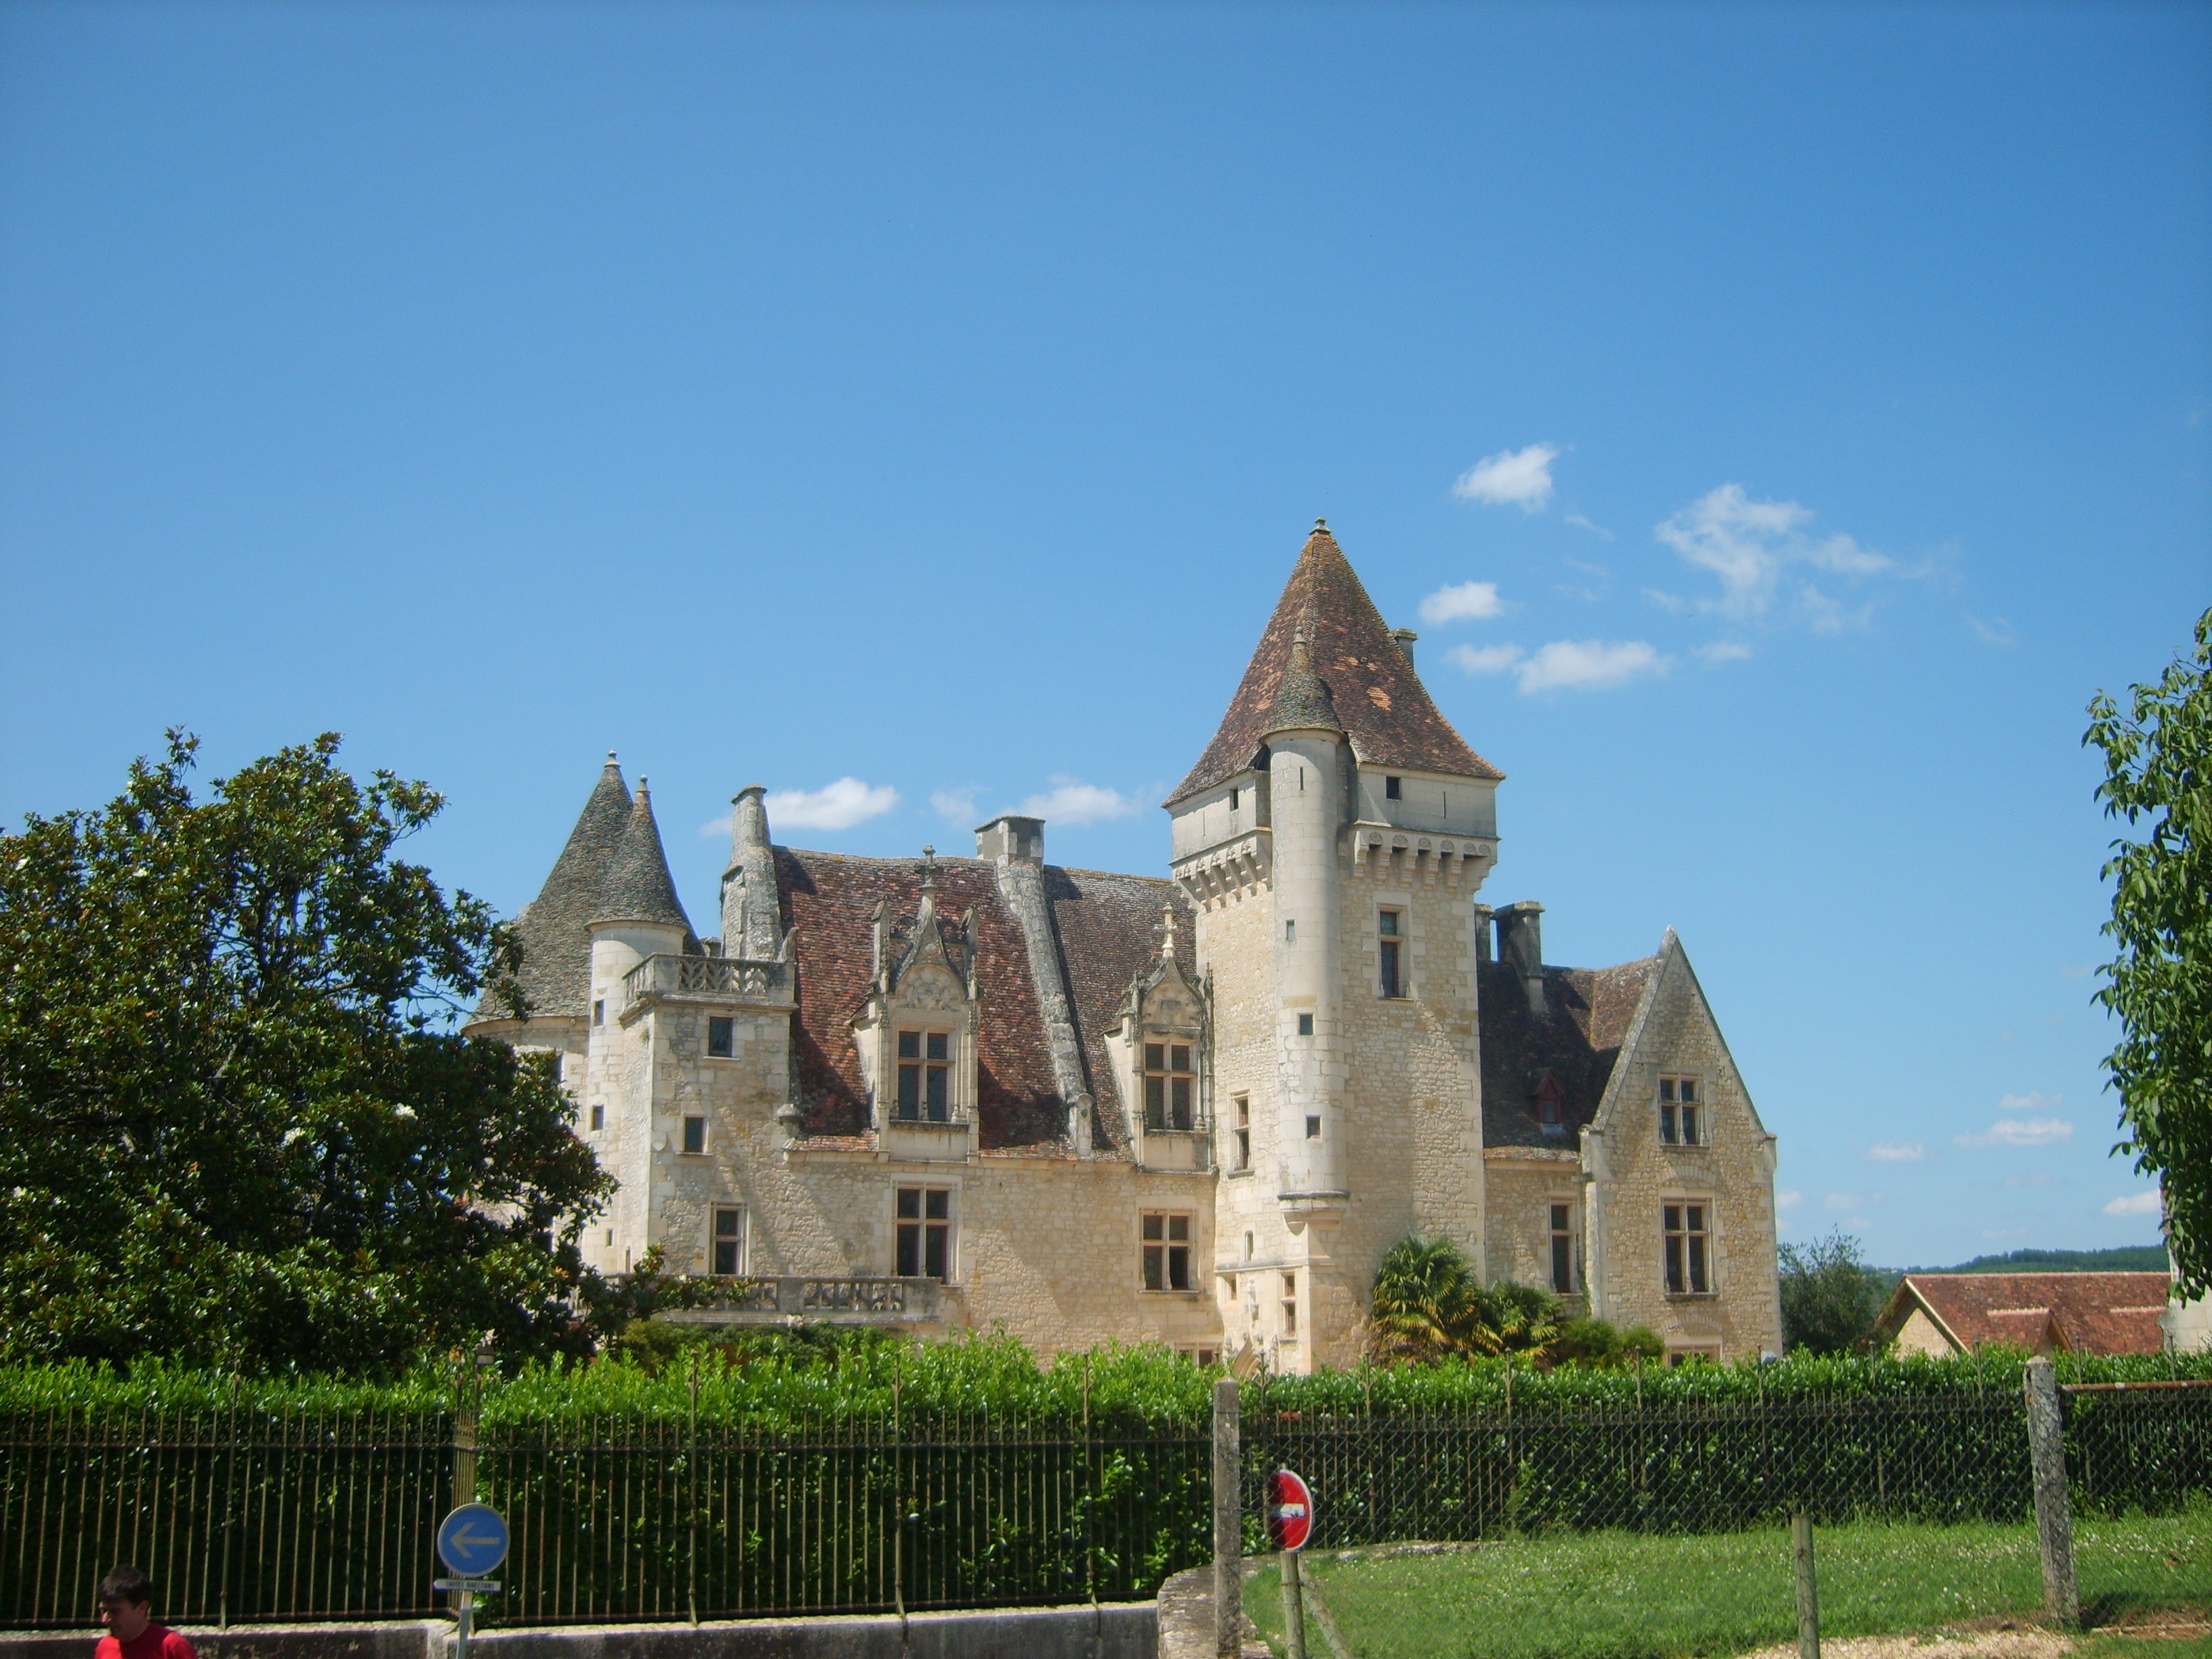
building, chateau, palace, france, castle, estate, tours, stately home, historic site, sarlat, water castle, les milandes